Peter Lindgren (musician)

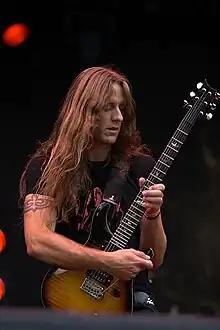
Peter Lindgren performing with Opeth in 2006

Peter Lindgren (born March 6, 1973) is a Swedish musician and songwriter. He is best known as the former guitarist of Swedish progressive metal band Opeth.